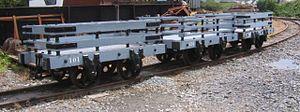
Waggons à ardoises N° 101, 136 et 164 du Talyllyn Railway en gare de Tywyn, devant le Narrow Gauge Railway Museum